Schriever Space Force Base

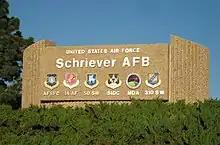
Schriever's old main gate sign with tenant units listed below.

Units marked GSU are Geographically Separate Units, which although based at Schriever, are subordinate to a parent unit based at another location.